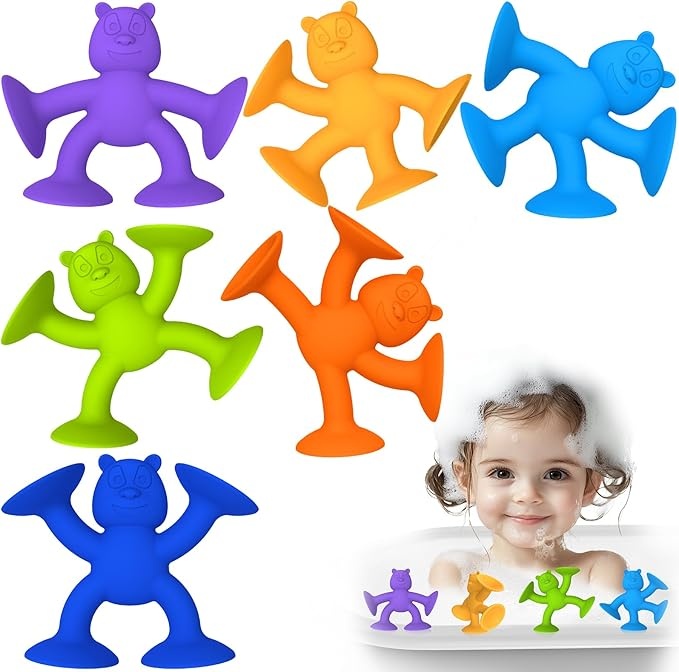
Unique Suction Bath Toys for Baby Kids Ages 1-3, No Hole Bath Toy Silicone Animal Sensory Fidget Toys for Baby Tray Window Travel, 6 PCS
About This 【Powerful Suction & No-Hole Design】These adorable silicone bear Bath toys feature strong suction cups that stick firmly to any smooth surface—tiles, windows, high chairs and more! The no-hole design prevents moldsss growth, making them safer, cleaner, and longer-lasting than ordinary bath toys. 【100% Safe & Easy to Clean】Made from soft, food-grade silicone (BPA-free), these bear kids bath toys are gentle for babies and toddlers. They’re dishwasher-safe for hassle-free cleaning—no scrubbing or hidden grime! 【Fun Beyond the Bath】These sensory suction toys come with 6 unique colors and shapes, kids can connect, stack, and create stories anywhere—in the tub, on school desks, or even car windows! Perfect for sensory play and imaginative adventures. 【Includes Storage Mesh Bag】The breathable mesh bag keeps travel toys organized, dries quickly, and makes travel or daycare trips a breeze. No more lost or messy toys! 【Great Gift & Value】A 6-piece set packed with creativity and fun—ideal for birthdays, holidays, or baby showers. Durable, versatile, and loved by both kids and parents!
Brand: Guibola
Category: Toys & Games > Toys > Bath Toys > Floating Bath Toys